Enemy Zero

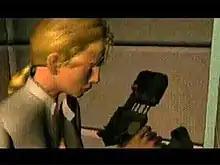
Laura acquiring a gun during an FMV sequence

In "Enemy Zero", gameplay sequences alternate between interactive full motion video (FMV) and real time exploration, both from a first person perspective. The interactive FMV component uses gameplay identical to an earlier Warp game, "D". The player explores node-based environments, acquiring items for their inventory and solving puzzles.